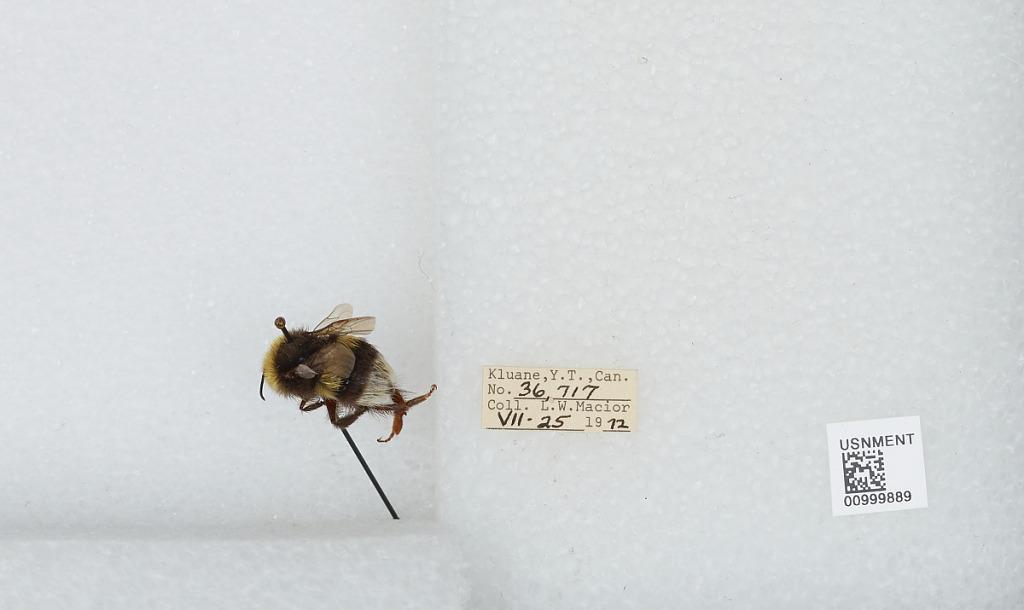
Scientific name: Bombus (Bombus) lucorum (Linnaeus)
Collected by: L. Macior
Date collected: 1972-7-25
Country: Canada
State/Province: Yukon Territory
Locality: Kluane
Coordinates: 60.75, -139.5